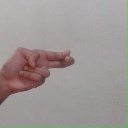
अक्षर: ह